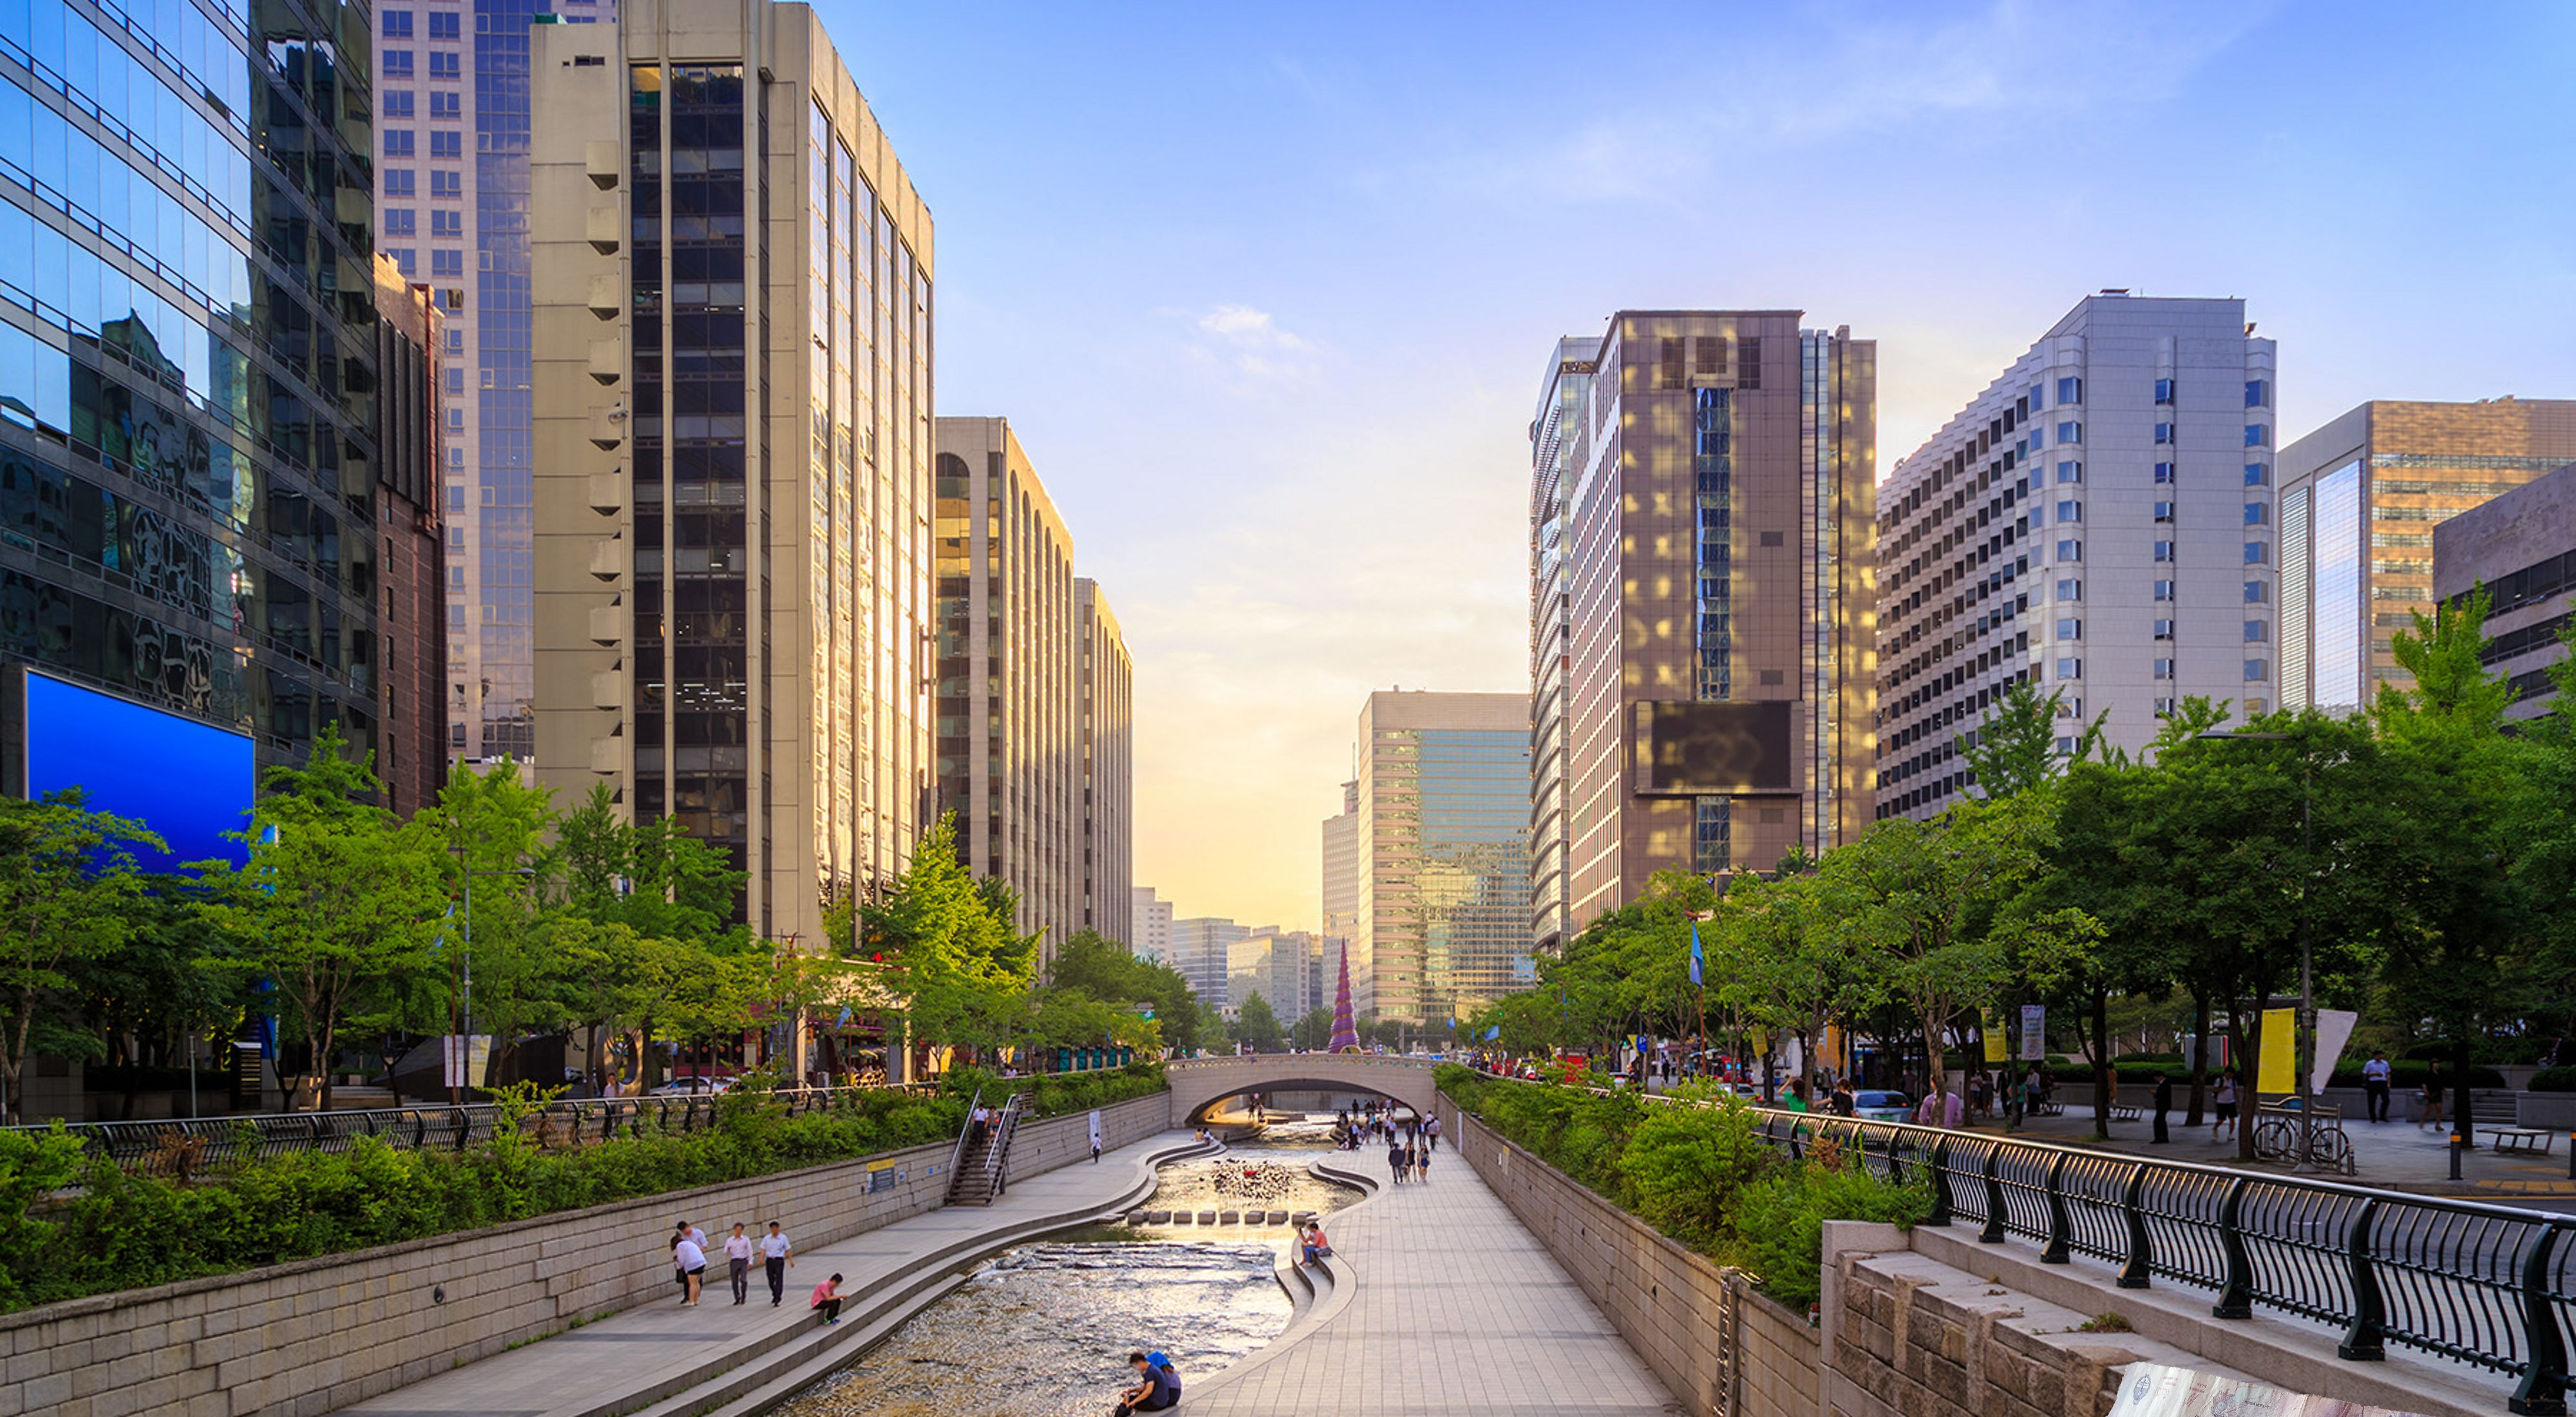
Denominación: 100